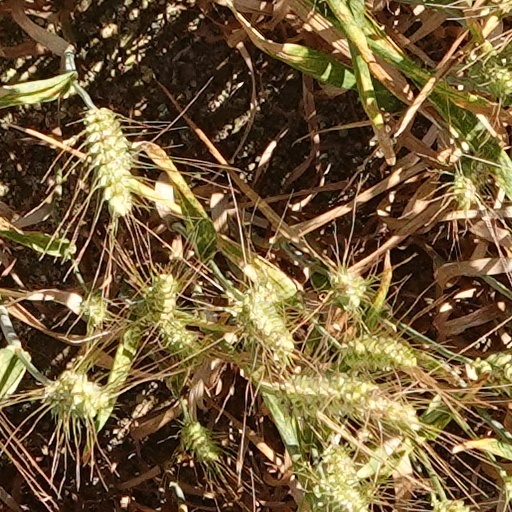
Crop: wheat